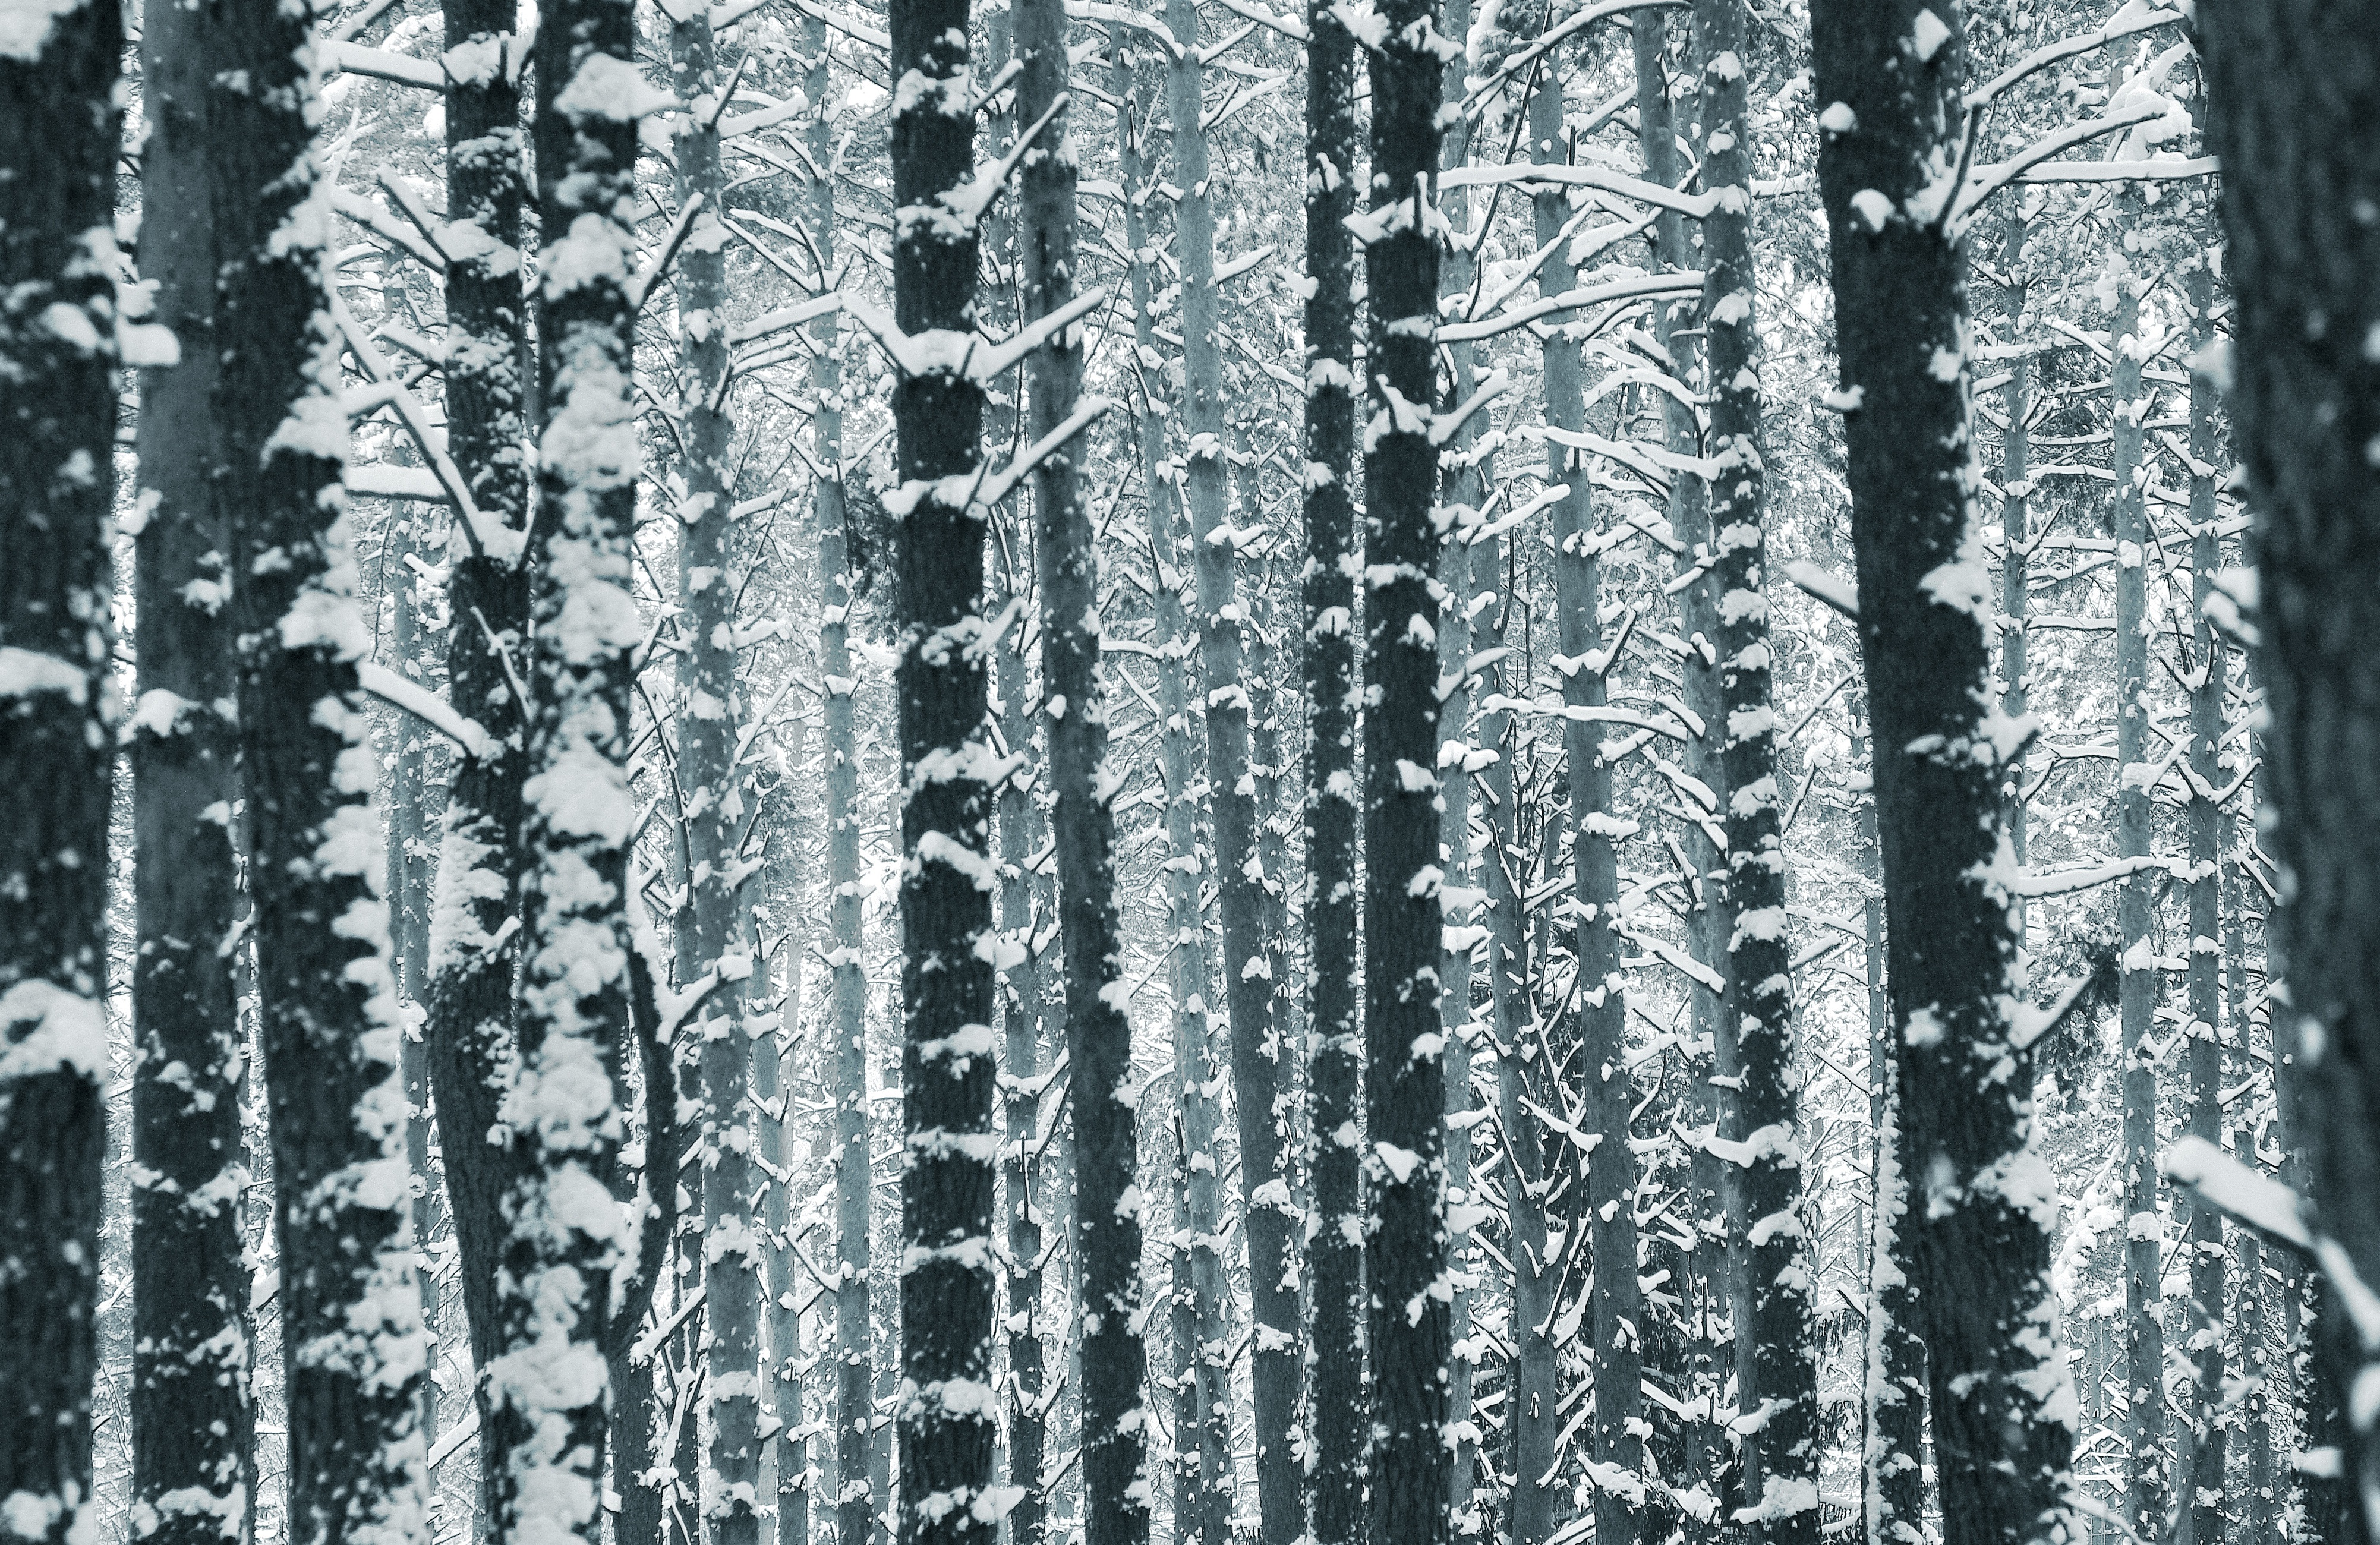
tree, forest, branch, winter, black and white, frost, ice, pattern, birch, curtain, monochrome, lighting, material, interior design, trees, textile, icicle, tree trunks, winter forest, coniferous tree, freezing, monochrome photography, woody plant, window treatment